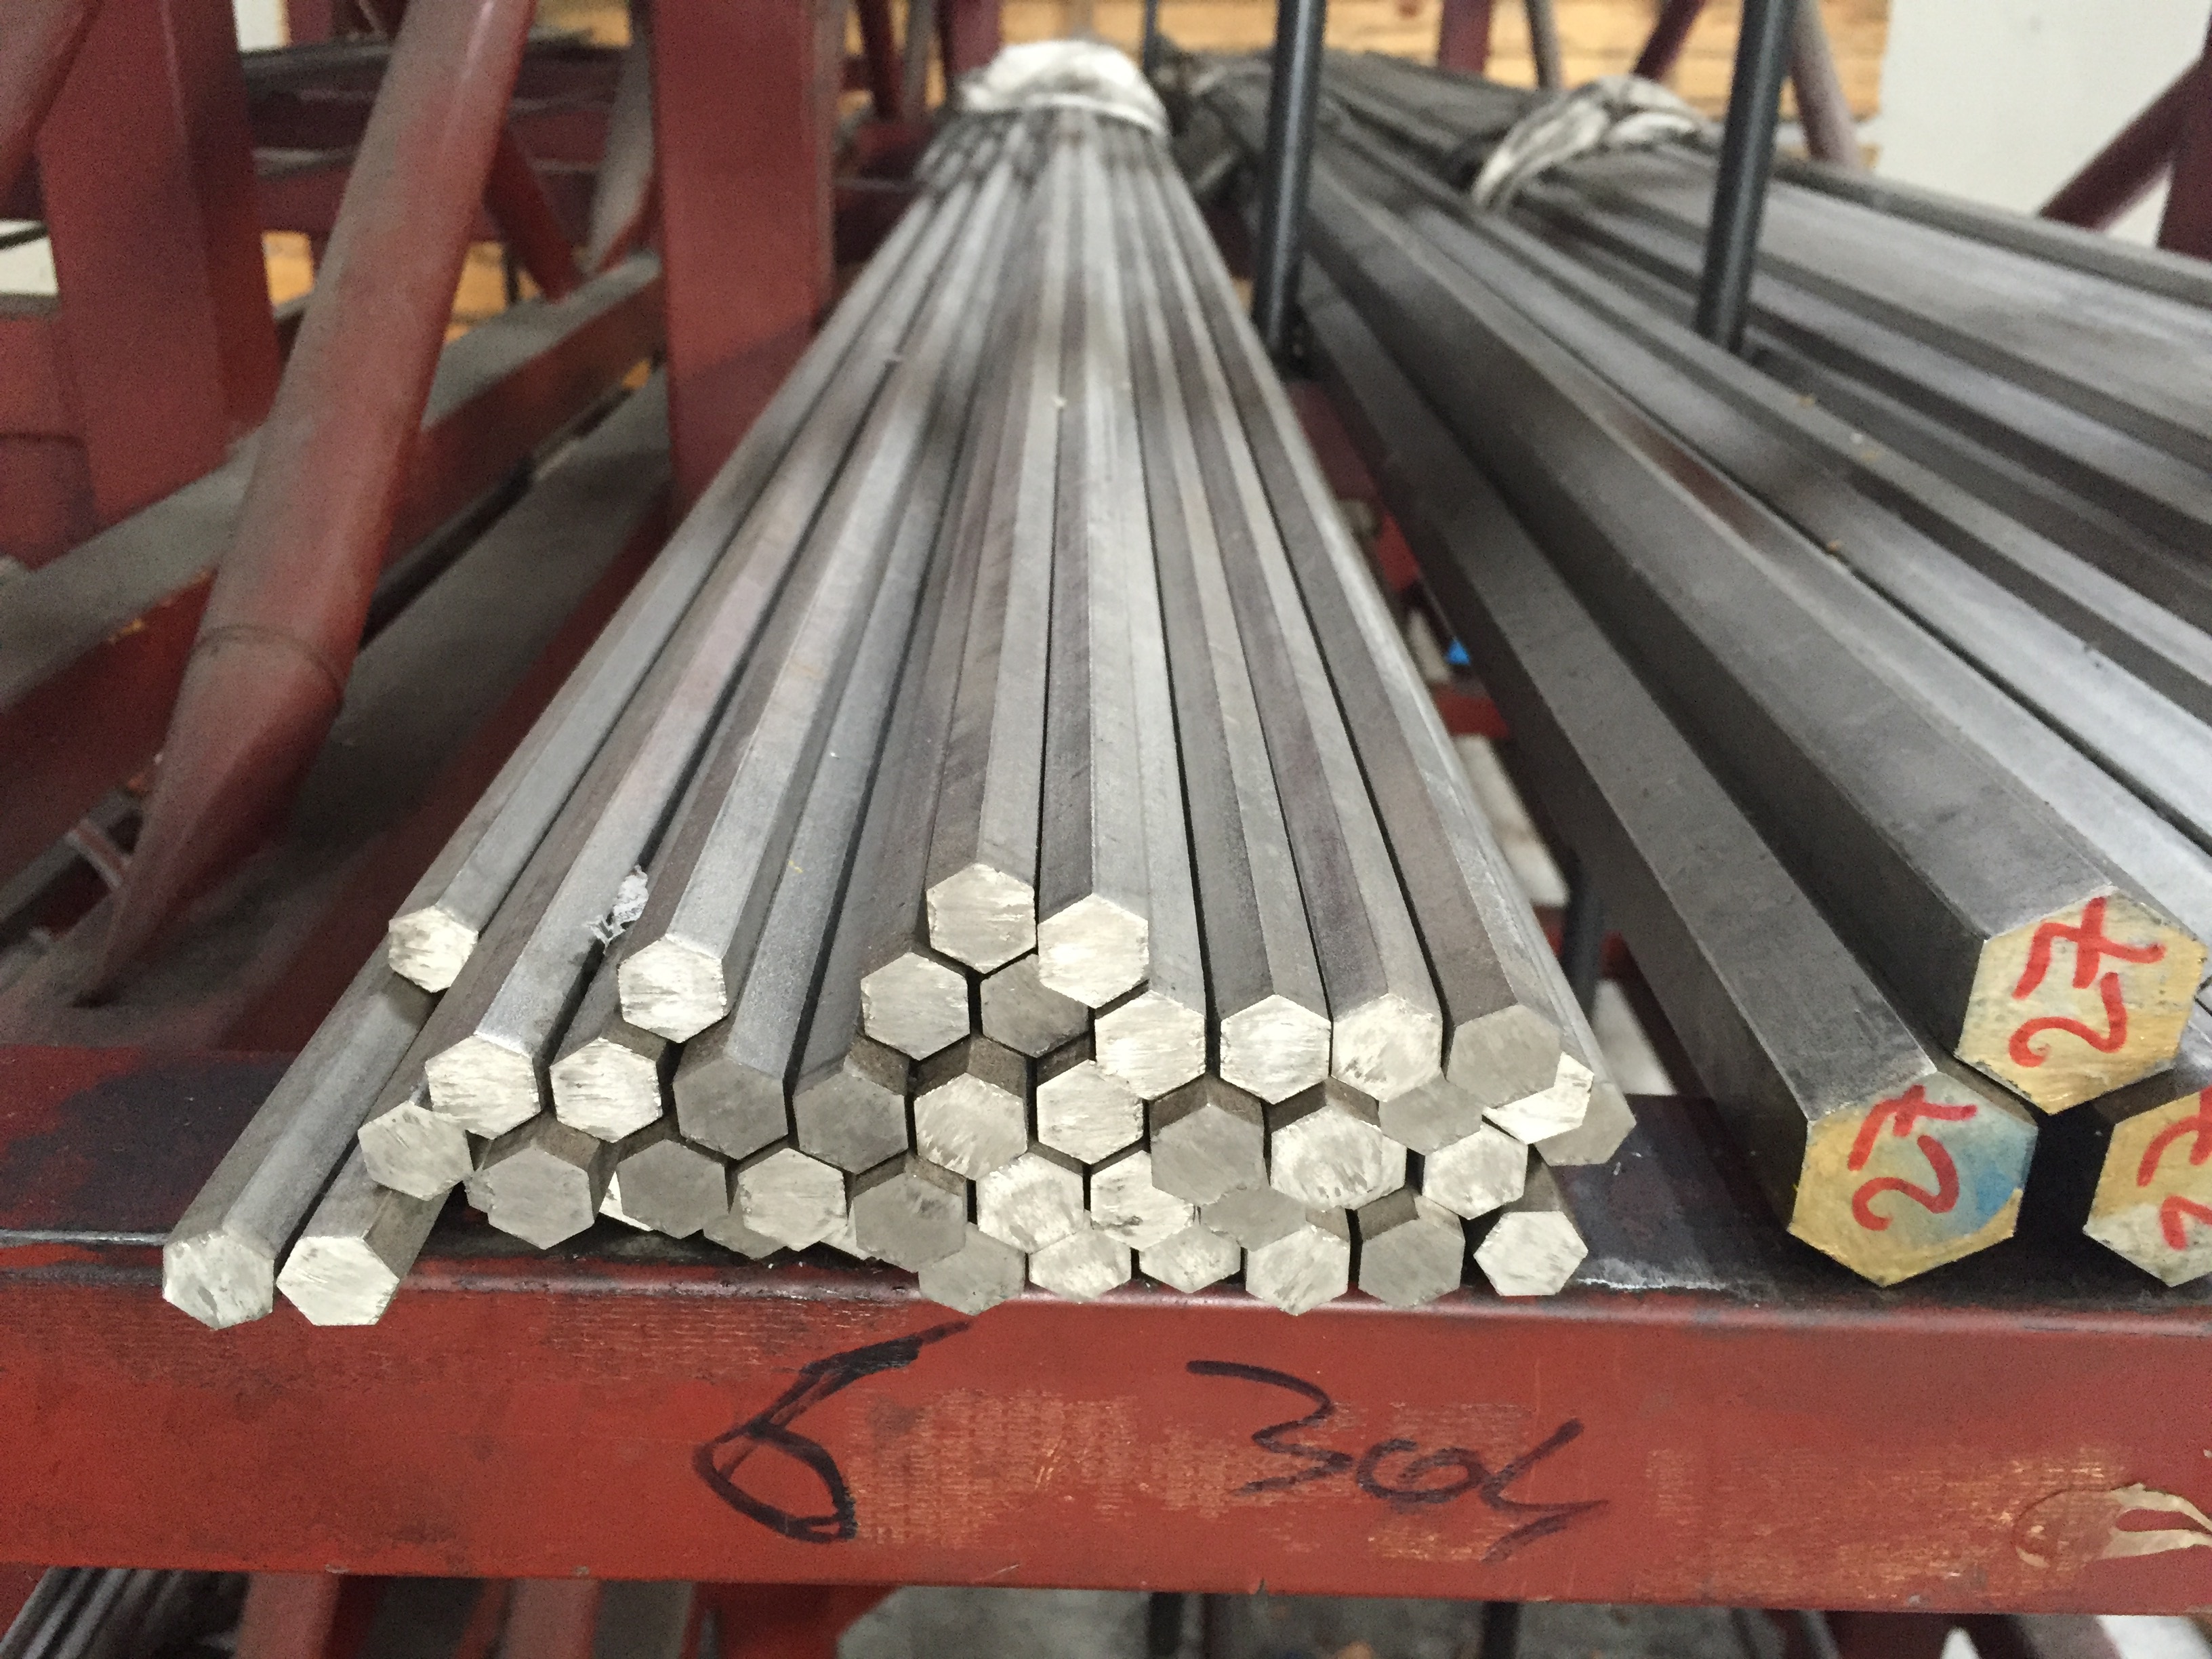
wood, beam, metal, material, hexagons, iron, inox, rounds, barre